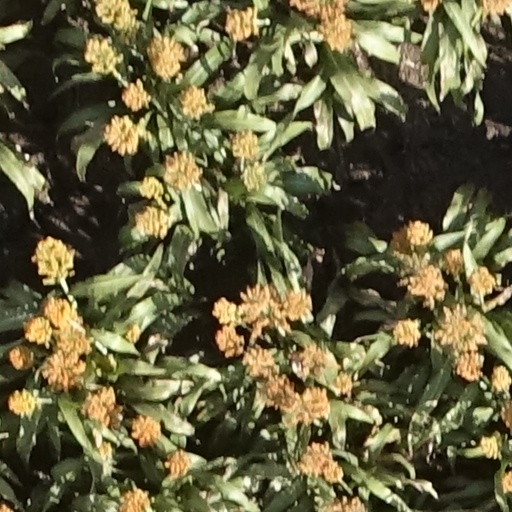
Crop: sorghum